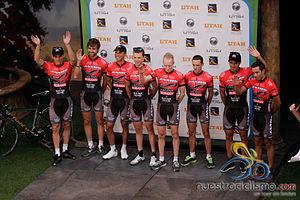
L'équipe cycliste Jamis est une équipe cycliste américaine participant aux circuits continentaux de cyclisme et en particulier l'UCI America Tour.